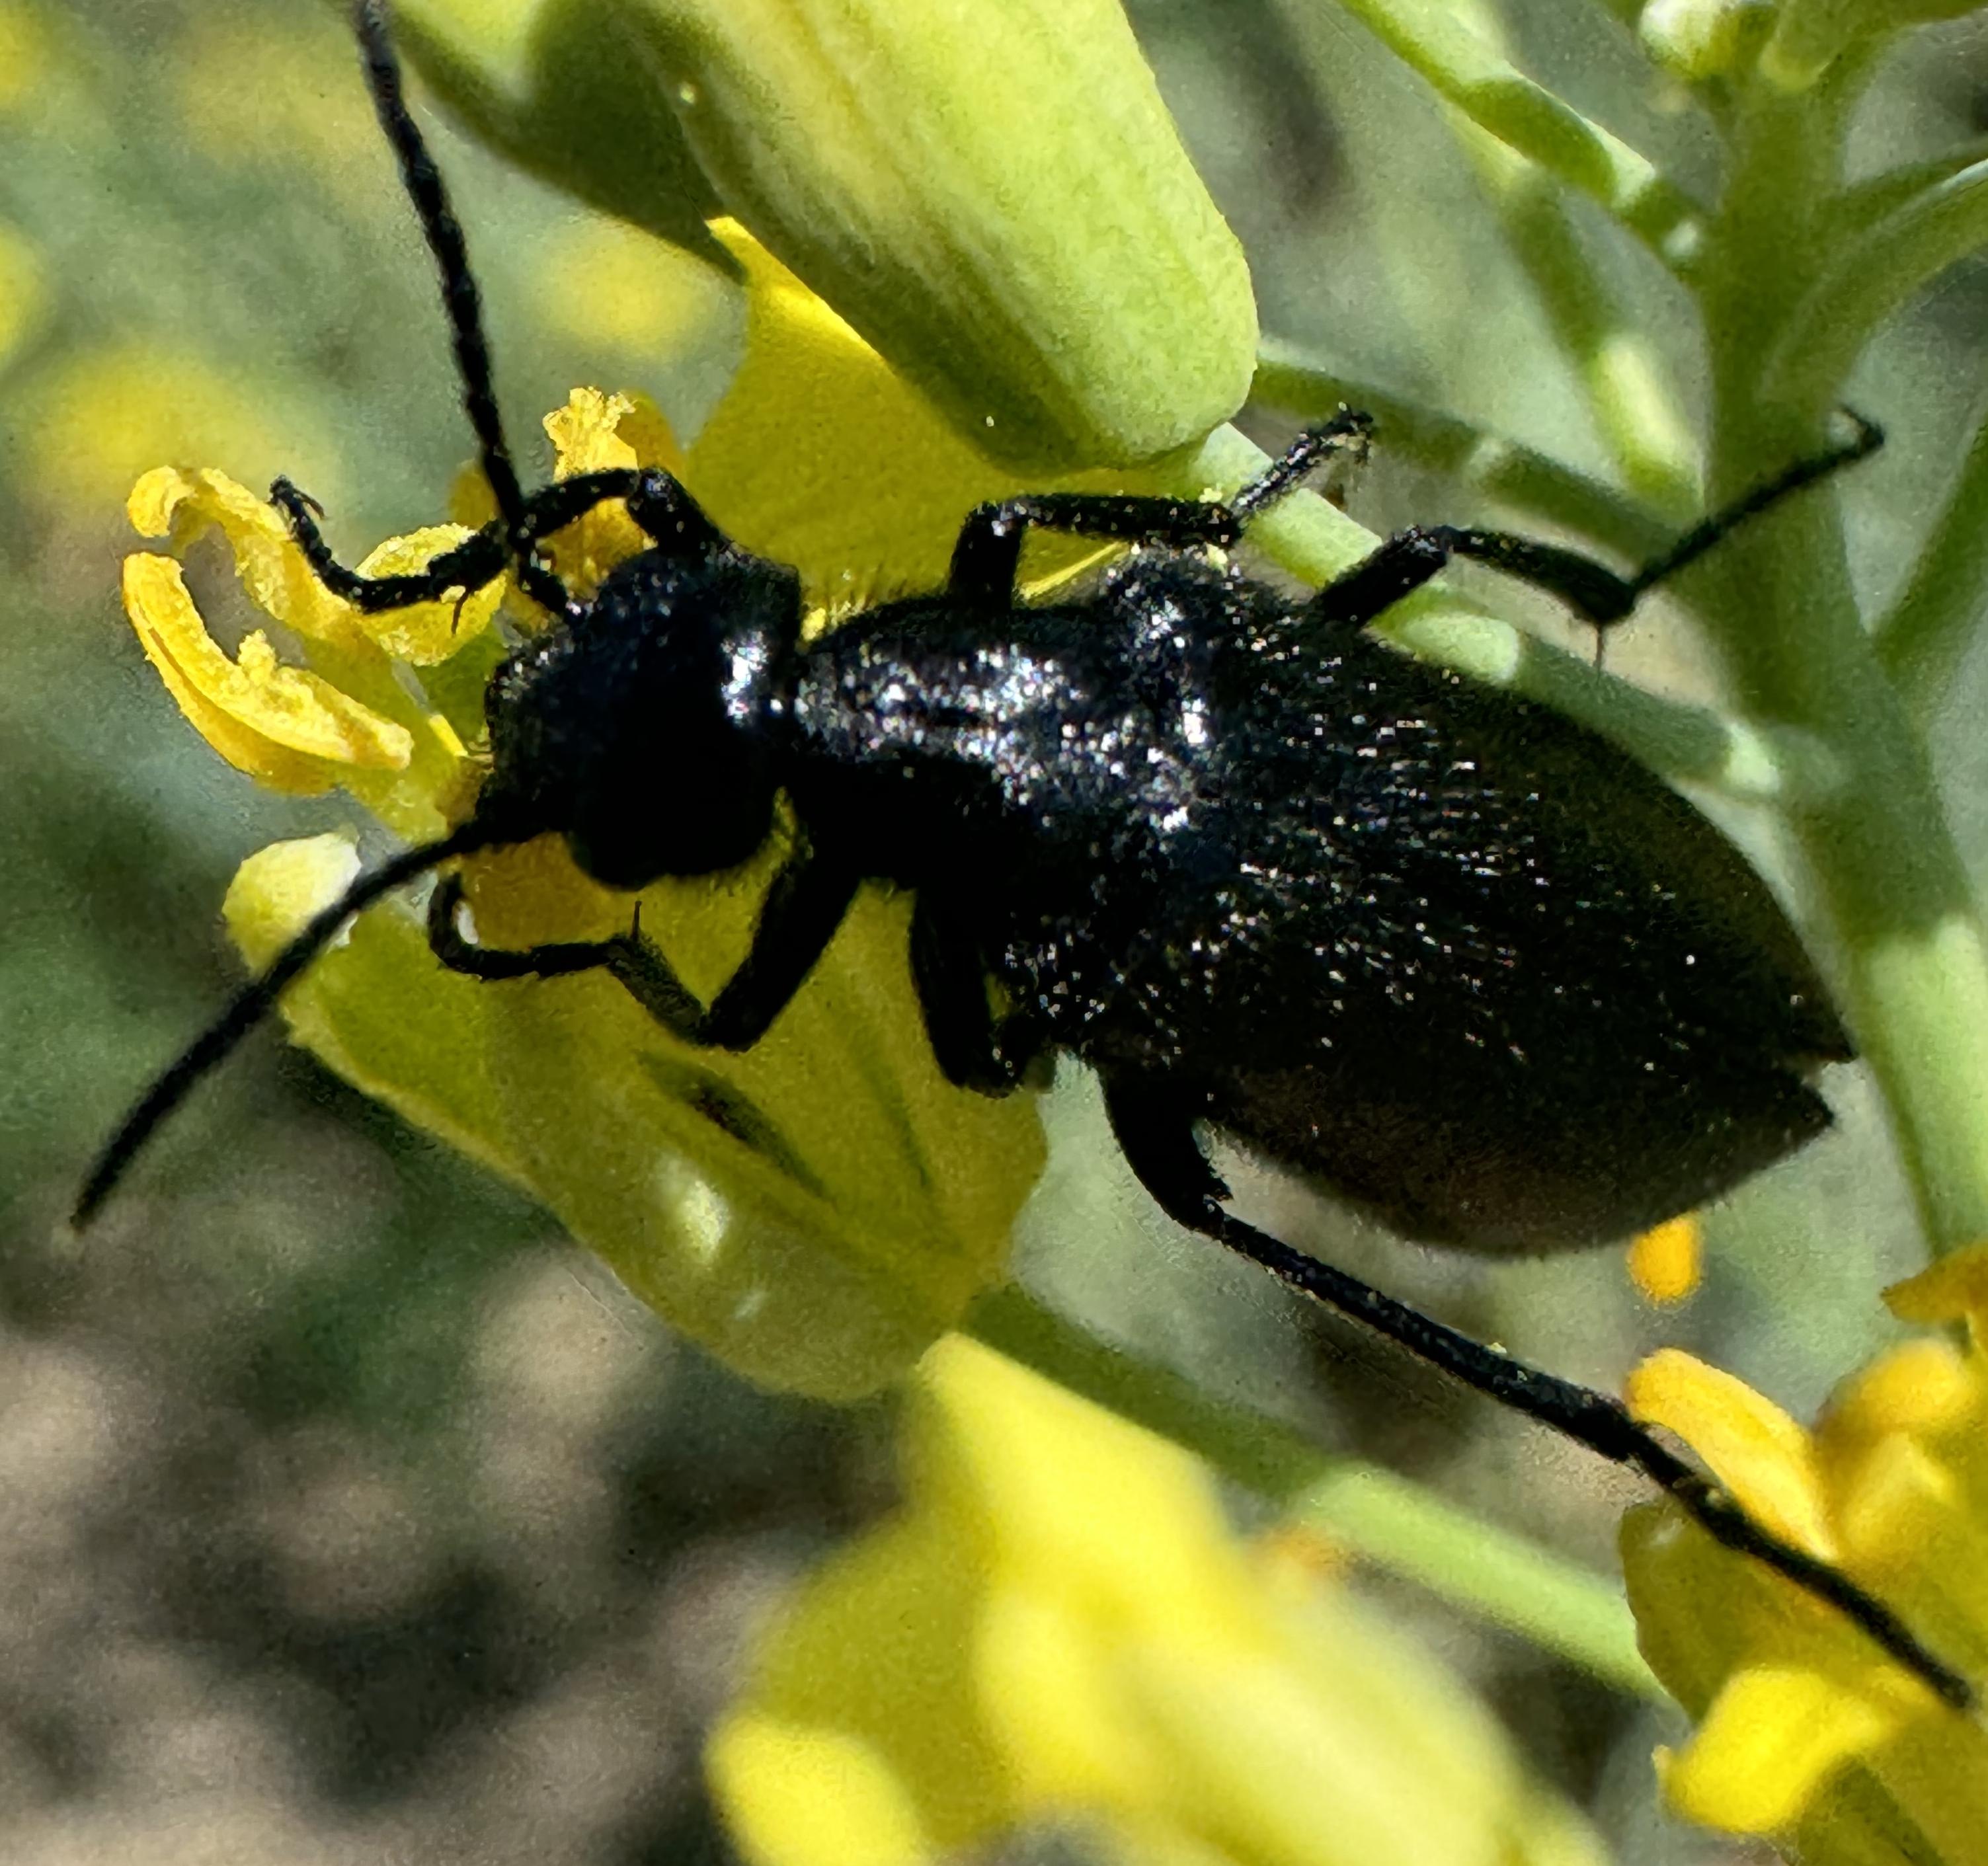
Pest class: occasional_pest